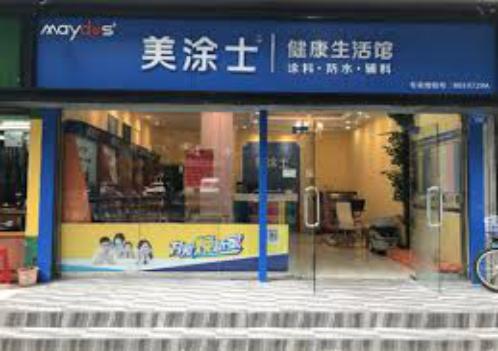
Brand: maydos
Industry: Necessities